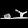
Label: Sandal